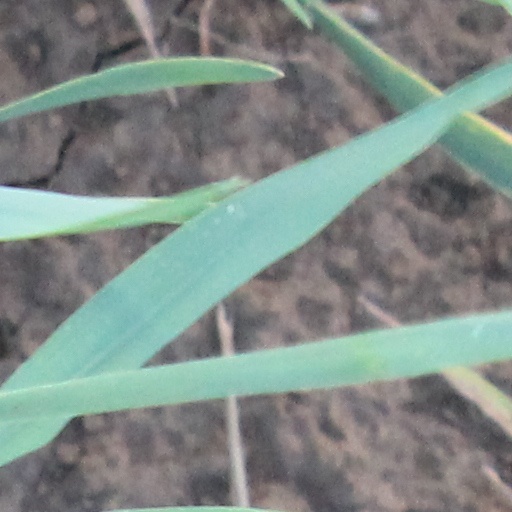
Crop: wheat